Sonny Lubick

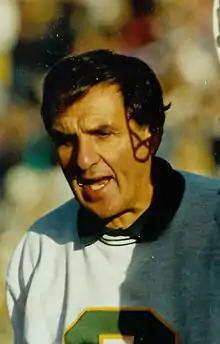
Lubick in 1993

Louis Matthew "Sonny" Lubick (born March 12, 1937) is a retired American football coach. He was the 15th head football coach at Colorado State University from 1993 to 2007. Lubick won or shared six Western Athletic Conference or Mountain West Conference titles, guided the program to nine bowl games and was named National Coach of the Year by "Sports Illustrated" in 1994.